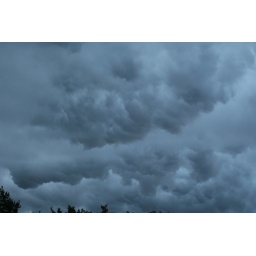
Dark clouds with tree in the background